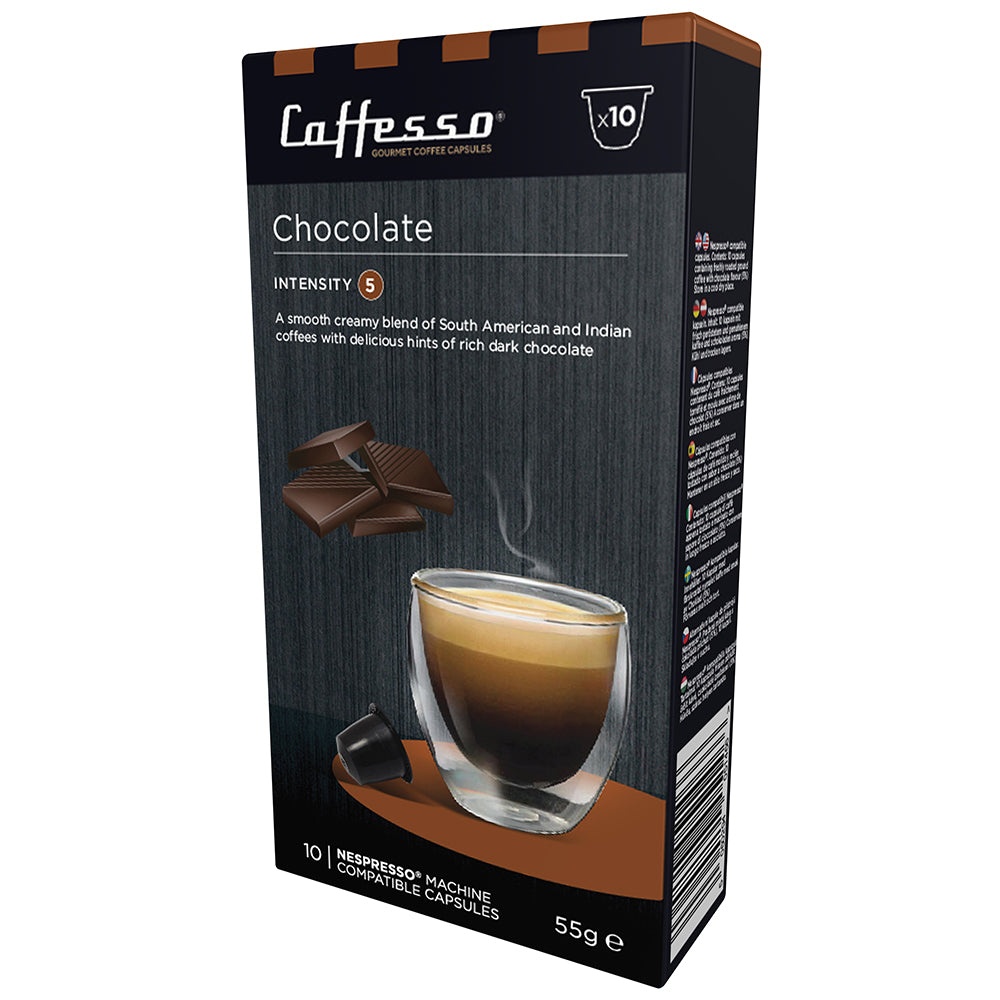
Caffesso Chocolate 10's (Nespresso Compatible Pods)
Brand: Caffesso
Caffesso Chocolate 10's (Nespresso Compatible Pods) Gourmet Coffee Capsules A smooth creamy blend of South American and Indian coffees with delicious hints of rich dark chocolate. Intensity 5 10 Pods Now uses 64% less packagingCaffesso blends are designed and perfected by Italian and European coffee experts.Using the very best beans, roasted and blended using authentic Italian techniques.Pods not compatible with the Vertuo Coffee Machine
Category: Food, Beverages & Tobacco > Beverages > Coffee > Coffee Pods & Capsules